's-Hertogenbosch

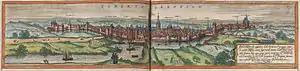
's-Hertogenbosch in the 16th century

In the late 14th century, a much larger wall was erected to protect the greatly expanded settled area. Artificial waterways were dug to serve as a city moat, through which the rivers Dommel and Aa were diverted. 's-Hertogenbosch became the birthplace and home of northern Renaissance painter Hieronymus Bosch.